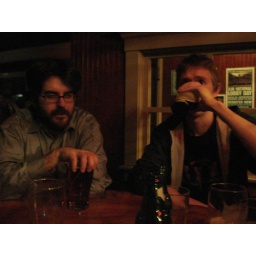
raising another pint around the ol' tree stump table